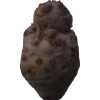
Label: celery